Hancock ministry

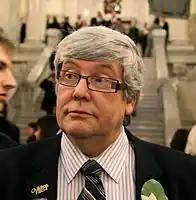
Dave Hancock in 2011

The Hancock Ministry was the combined Cabinet (called Executive Council of Alberta), chaired by 15th Premier of Alberta Dave Hancock, that governed Alberta from March 23, 2014 to September 15, 2014. It was made up of members of the Progressive Conservative Party (PC).